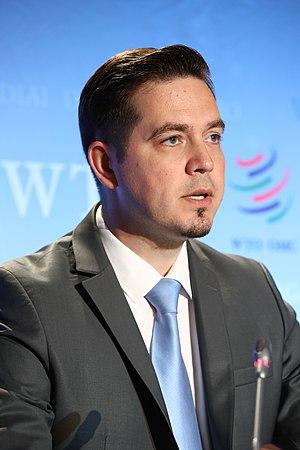
Tudor Ulianovschi est un homme politique et diplomate moldave né le 26 mai 1983 à Florești. Il fut ministre des Affaires étrangères et de l'Intégration européenne de 2018 à 2019 dans le gouvernement Filip, et fut auparavant vice-ministre de ce même ministère. De 2016 à 2018, il est également ambassadeur en Suisse et au Liechtenstein, ainsi que représentant permanent aux Nations unies et à l'Organisation mondiale du commerce, ce qui fait alors de lui le plus haut diplomate moldave en poste à Genève.